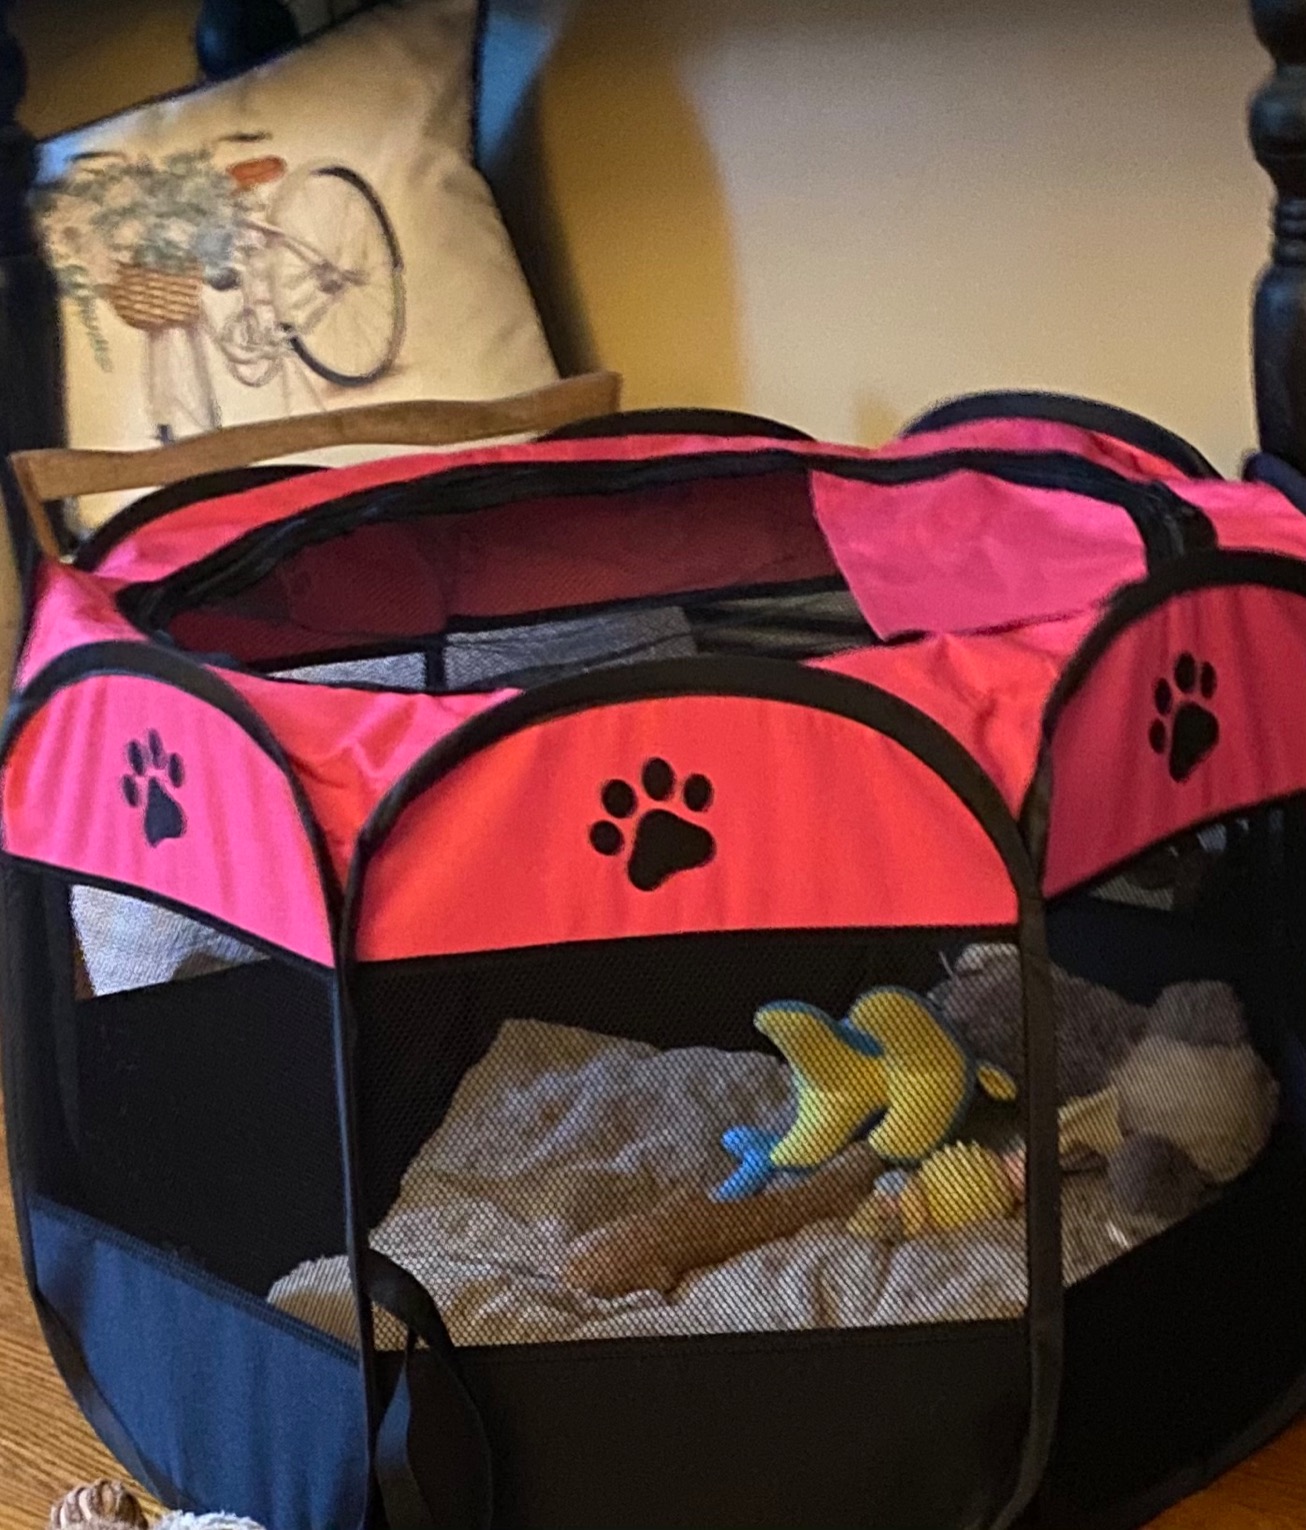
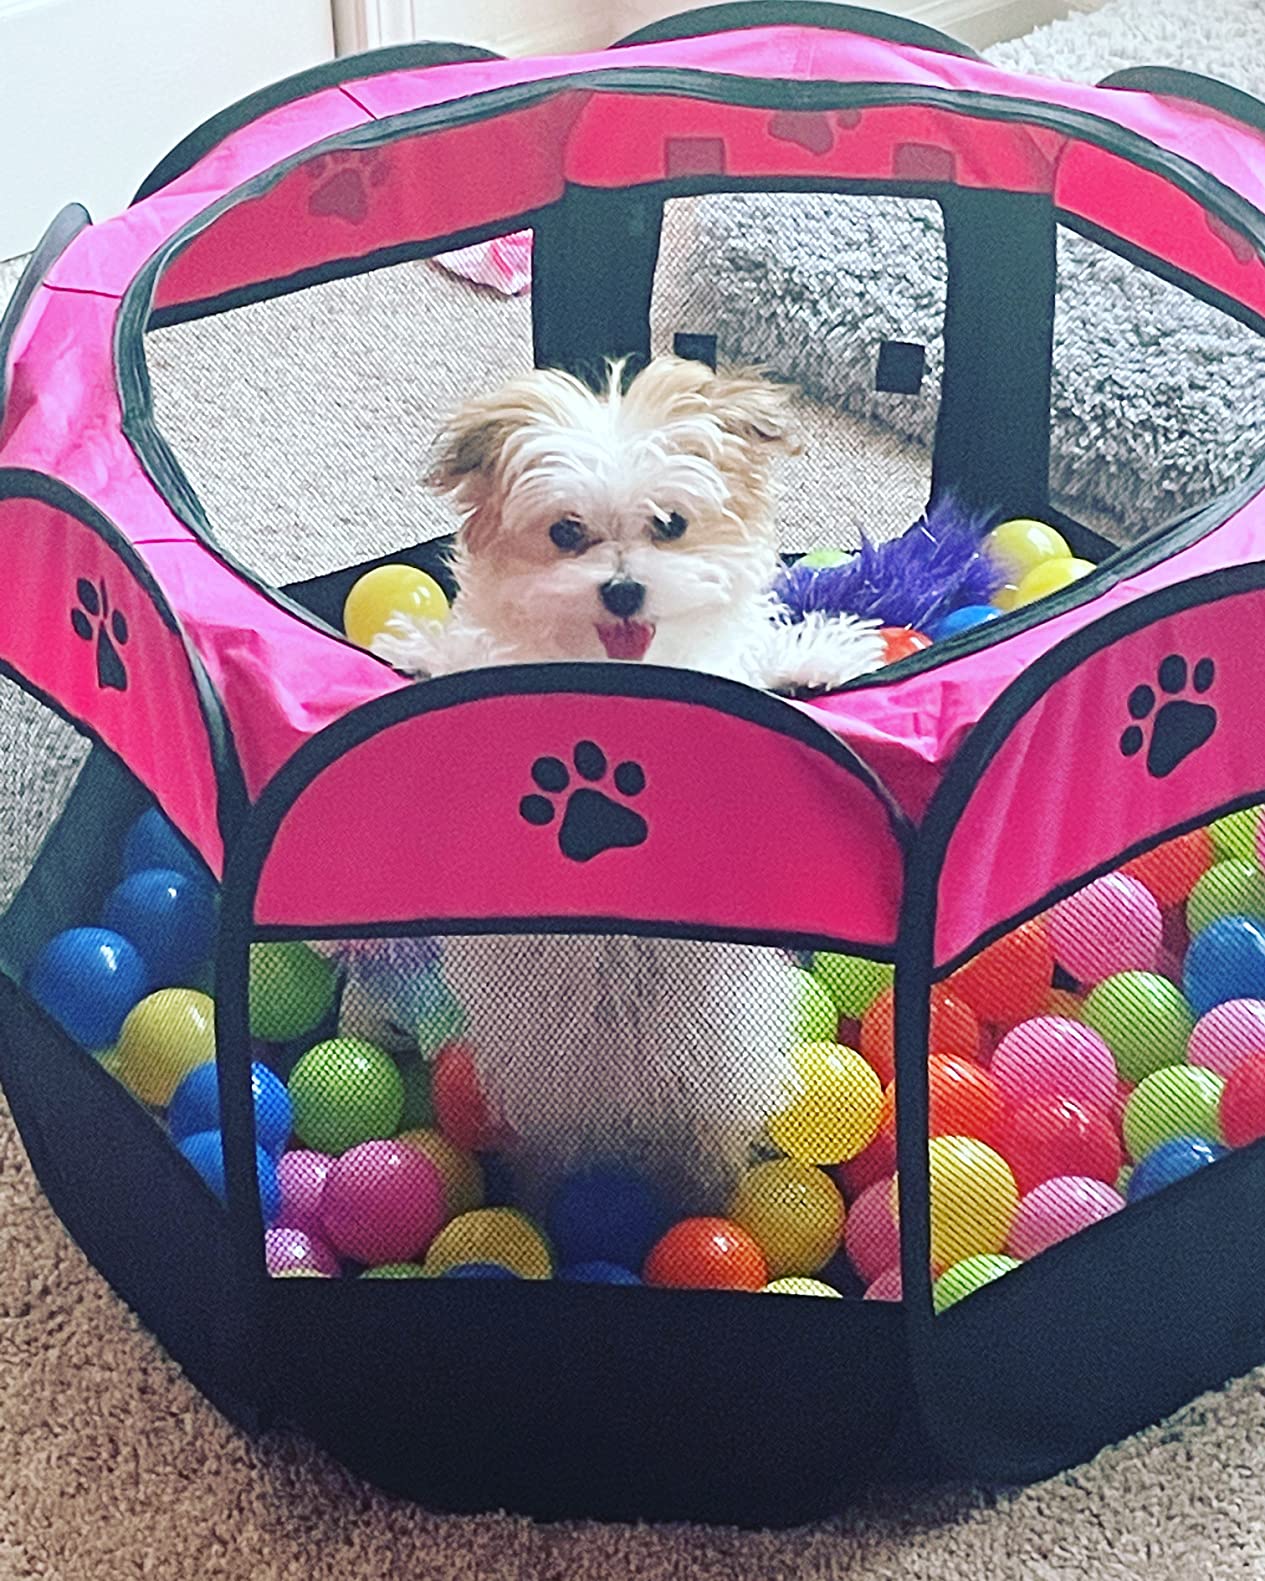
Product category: items_kennel
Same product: yes